Johann Gottfried Becker (1639–1711)

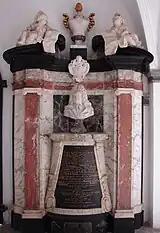
Becker's resting place in St. Peter's Church in Copenhagen

Becker was engaged to Sophia Heerfordt, a daughter of royal pharmacist Christopher Heerfordt, but she died in 1670 shortly before the wedding. He married Sophie Iversdatter (Bath) on 11 December 1671 in Copenhagen. She was killed in the fire of Sophie Amalienborg on 19 April 1689.